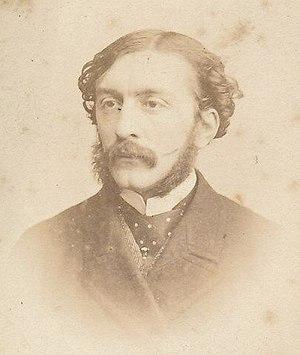
Paul de Rémusat
Paul-Louis-Étienne, comte de Rémusat, né le 17 novembre 1831 à Paris et décédé le 22 janvier 1897 à Paris, est un journaliste, écrivain et homme politique français.